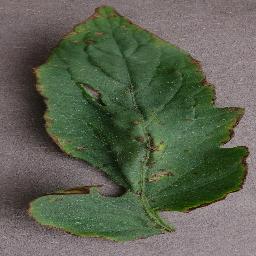
Label: Tomato___Bacterial_spot